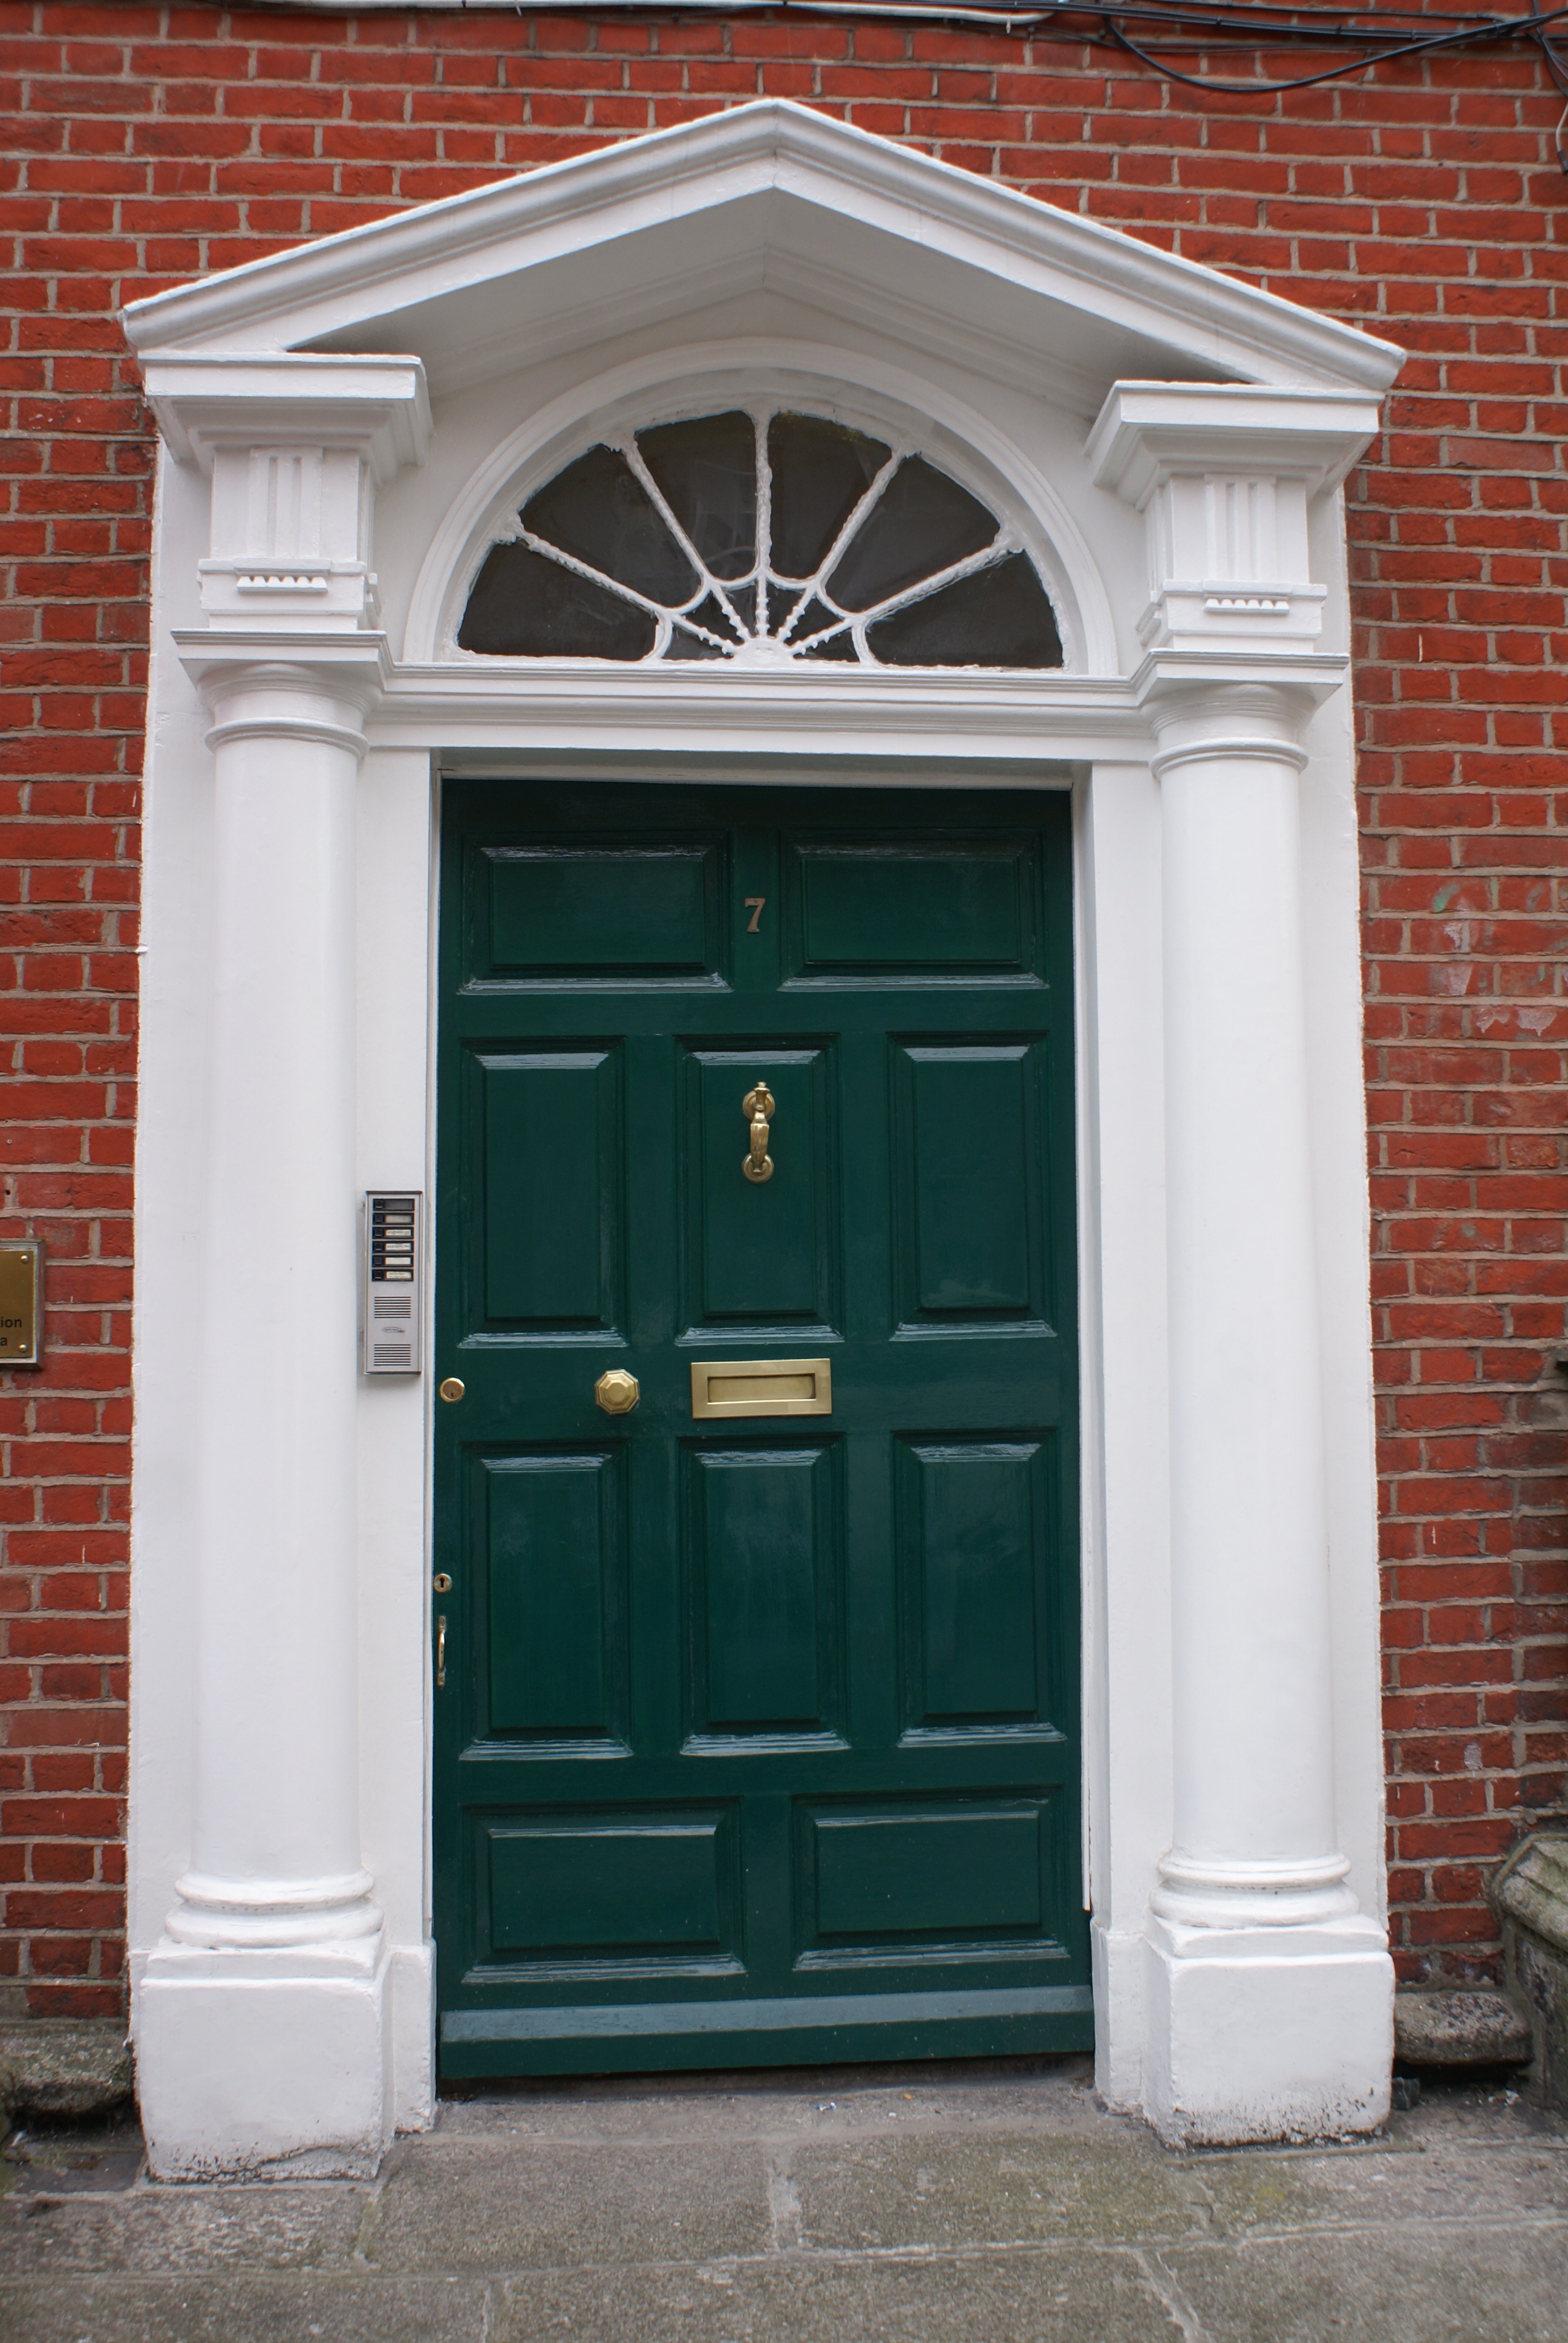
architecture, white, window, arch, column, facade, door, ireland, dublin